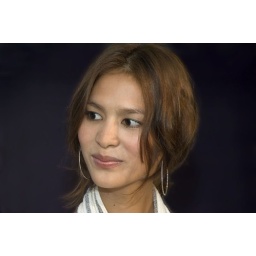
Acted as Jin in the movie. The girl who collects plastic and created a hill of plastic in Bangkok's scenery.